Nissan Navara

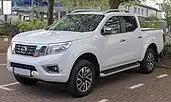
2018 Nissan Navara (UK)

The is a nameplate used for Nissan pickup trucks with D21, D22, D40 and D23 model codes. The nameplate has been used in Australia, New Zealand, Central America, South America, Asia, Europe, and South Africa. In North, Central and South America and some selected markets, it is marketed as the Nissan Frontier or Nissan NP300.